Sassy Stephie

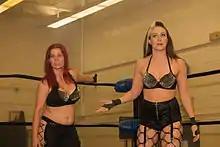
The Midwest Militia tag team - Sassy Stephie (left) and Allysin Kay in September 2015

Stephanie debuted for Women Superstars Uncensored (WSU) on October 3, 2009, in a loss to Amber O'Neal. After further losses to Cindy Rogers and Angelina Love, she unsuccessfully challenged Brittney Savage for the WSU Spirit Championship on November 6, 2010. She earned her first victory in WSU at the following show, when she defeated Brittnay Force. Following a tag team match where Stephanie and Savage were on opposite sides, Stephanie defeated Savage to win the WSU Spirit Championship on March 5, 2011, after an assist from Ivory. She competed in the 2011 J-Cup Tournament, defeating Jennifer Cruz and Jamilia Craft to reach the final, where she lost to Savage. She also competed in the WSU/NWS Queen and King of the Ring tournament, but she and J.D. Smooth were eliminated in the first round. Over the next few months, she successfully defended the Spirit Championship against Rain and O'Neal. On August 6, Stephanie joined forces with Allysin Kay and Jessicka Havok, to form The Midwest Militia. She lost the Spirit Championship to Rain on September 24. Stephie competed in tag team members with other members of The Midwest Militia over the next few months, including winning a War Games match against Team WSU (Mercedes Martinez, Alicia, and Brittney Savage) at the Breaking Barriers II internet pay-per-view in November. On March 3, 2012, Stephie and Kay won the WSU Tag Team Championship by defeating the Soul Sisters (Jana and Latasha). They successfully defended the championship against the teams of Alicia and Brittney Savage and the Soul Sisters in April.